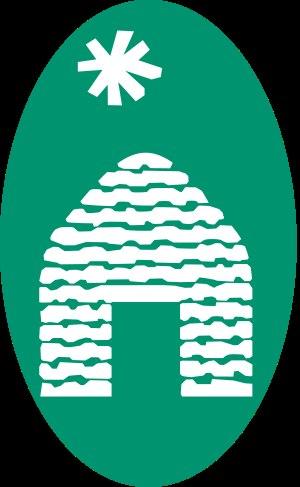
La cuisine provençale est une cuisine traditionnelle qui allie une grande diversité de produits de Provence méditerranéenne. Elle est historiquement avant tout tributaire, dès le Moyen Âge, de la prise du pouvoir des comtes de Provence dans le royaume de Naples, après la bataille de Bénévent en 1266, puis de l'installation des papes à Avignon. Elle n'en a pas moins évolué au cours des siècles suivants, en particulier avec l'arrivée des produits comestibles du Nouveau Monde.
Le blé meunier d'Apt est une variété traditionnelle de blé, dite aussi « touselle blanche de Pertuis », qui a été retrouvée et identifiée, en 1985, chez un agriculteur retraité de Buoux, par les techniciens du Parc naturel régional du Luberon qui la firent immédiatement multiplier.
Le pain du Luberon au blé meunier d'Apt est fabriqué depuis 2005 par des boulangers de Vaucluse et des Alpes-de-Haute-Provence.